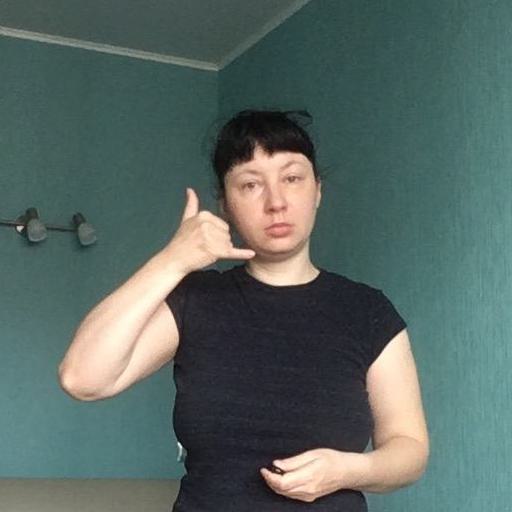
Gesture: call